Kamru, Himachal Pradesh

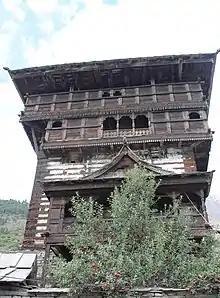
Kamru fort

Kamru is a village located in the Sangla Valley of Kinnaur district, Himachal Pradesh, India. It sits c. 2,900 m above sea level and is about 2 km from the tourist town of Sangla, on the foot of Kinner-Kailash (House of Lord Shiva).